Henry Jackson Ellicott

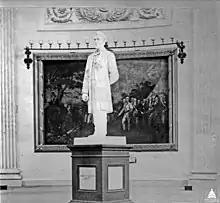
Ellicott's plaster of "Abraham Lincoln" in the Capitol Rotunda, 1866

At age 19, he completed a larger-than-life plaster statue of "Abraham Lincoln" – likely an entry in the Lincoln Monument Association's competition for a marble statue – that was exhibited for two years in the United States Capitol rotunda. The competition was won by sculptor Lot Flannery, whose statue is at District of Columbia City Hall. The fate of Ellicott's Lincoln statue is unknown.